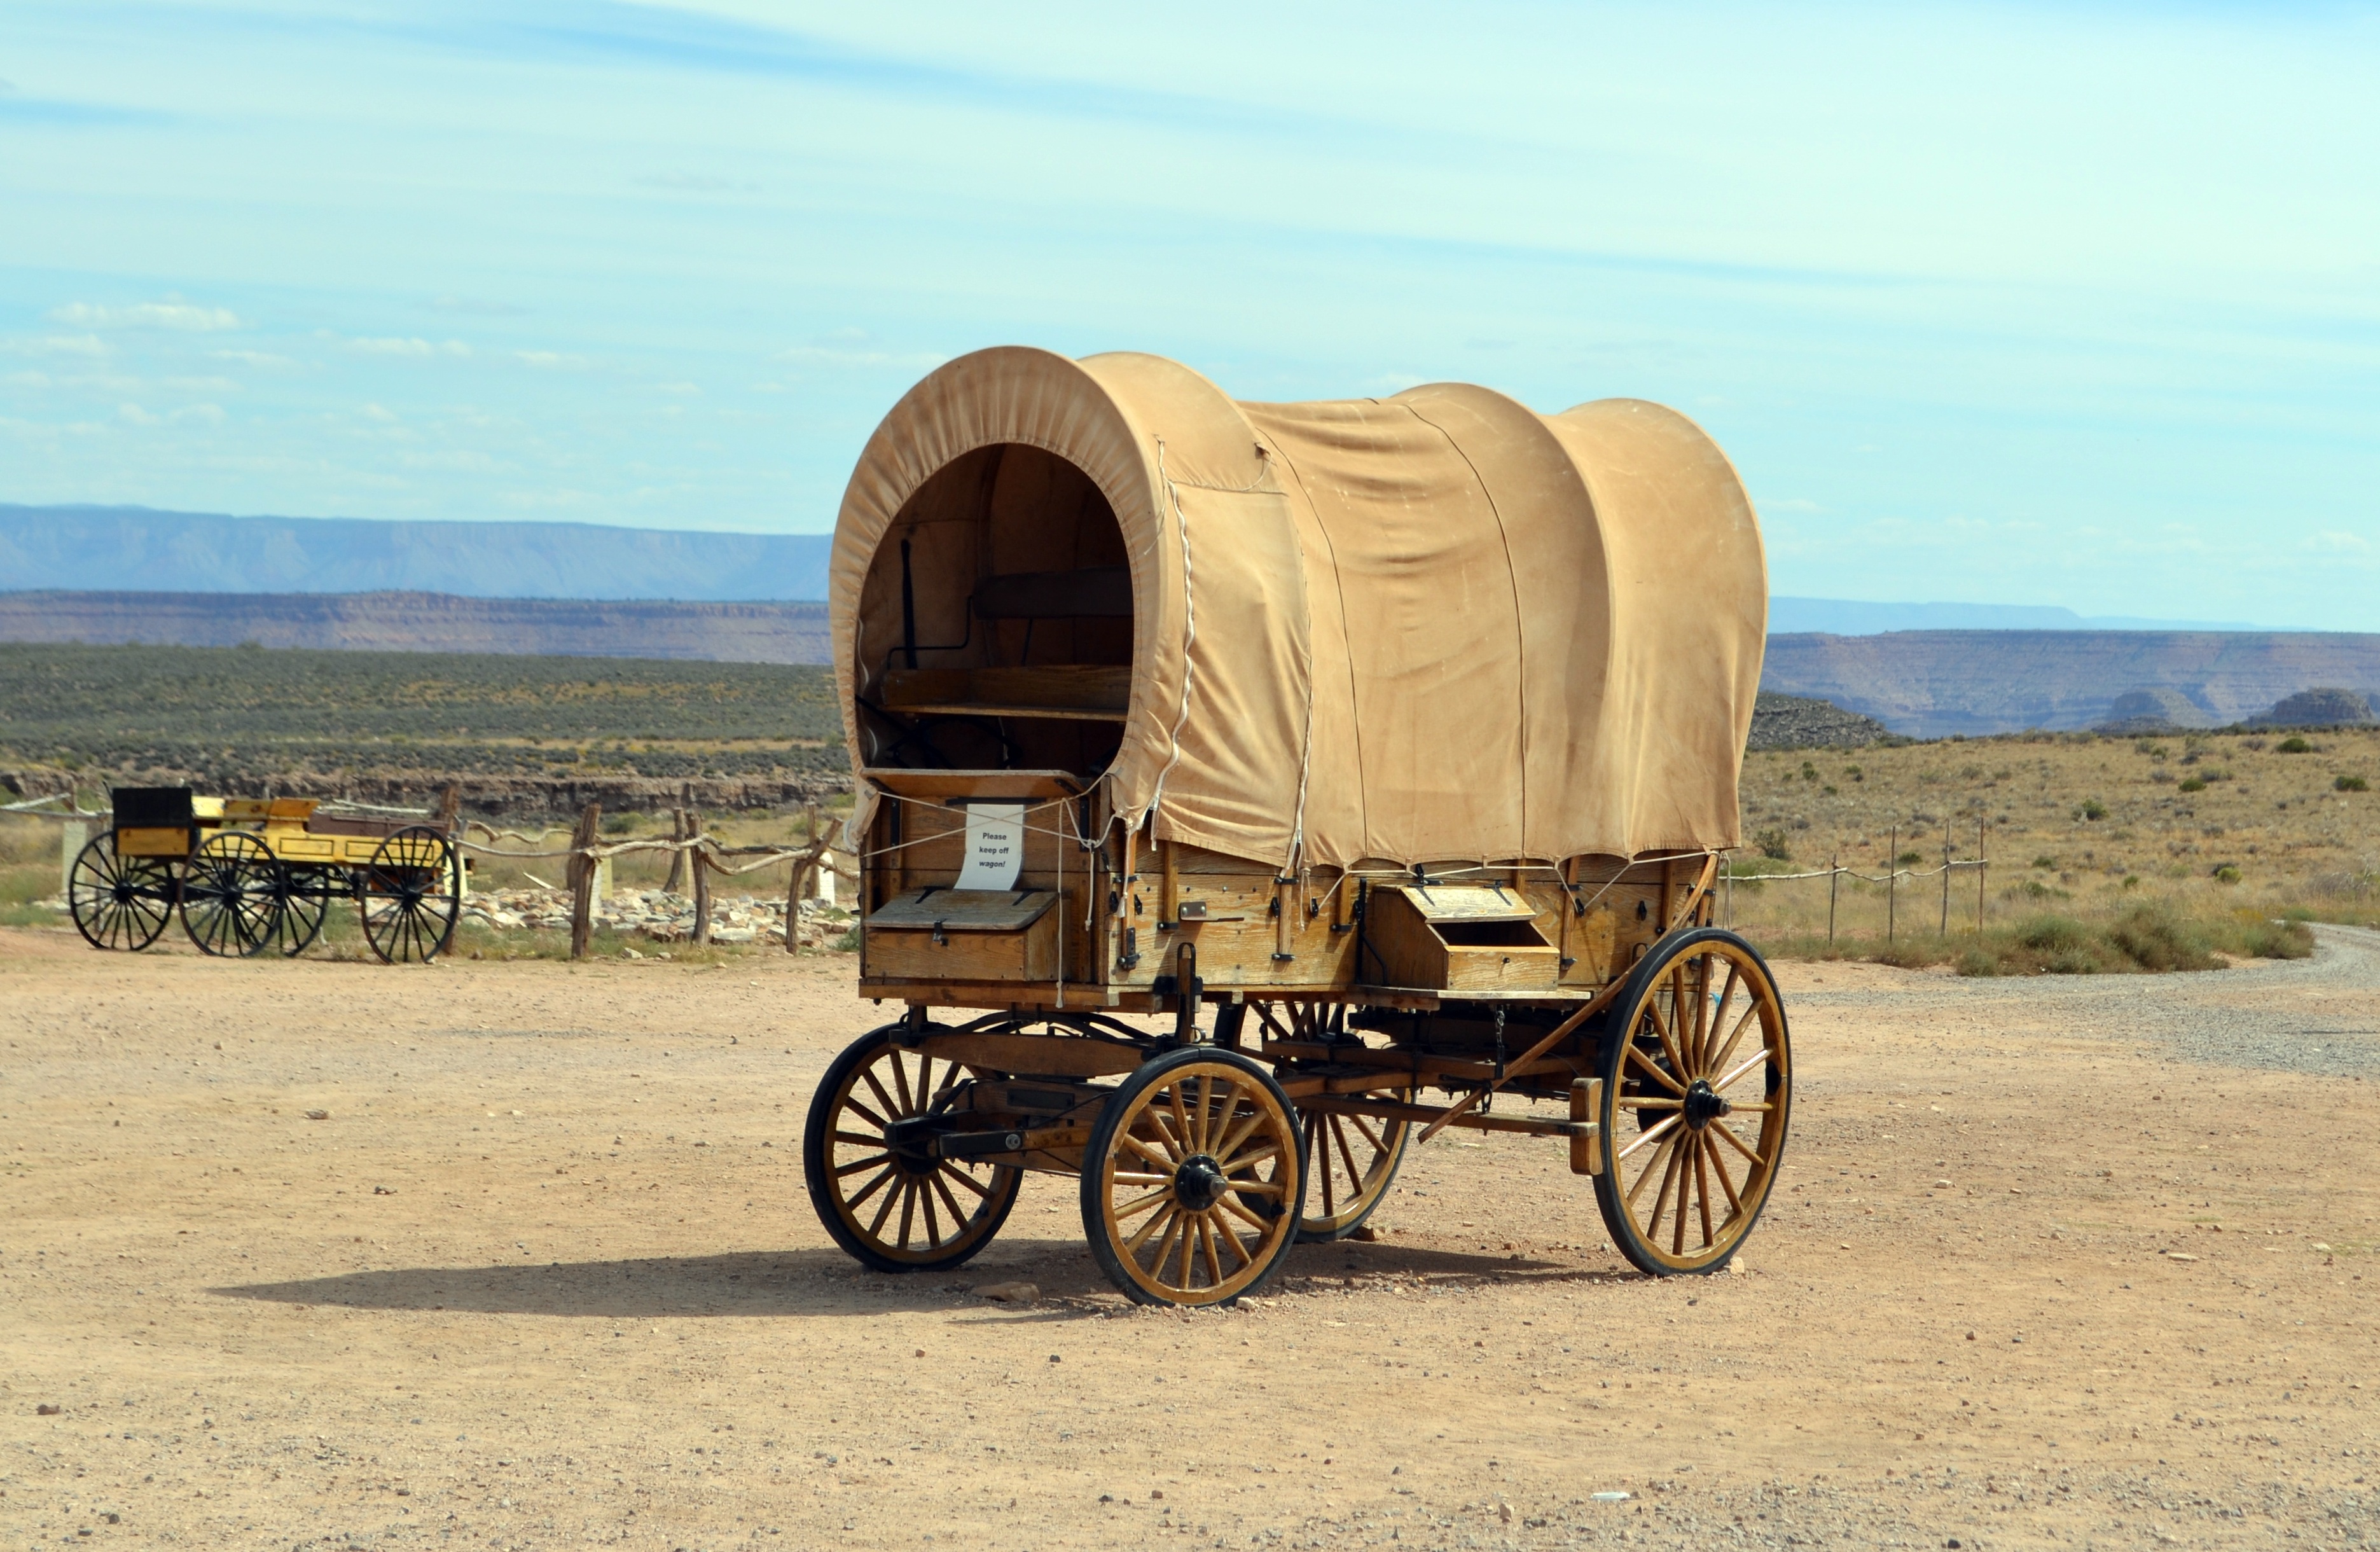
landscape, sand, wagon, cart, vehicle, ranch, usa, america, grand canyon, agriculture, arizona, carriage, indian, rural area, reservation, horse and buggy, hualapai